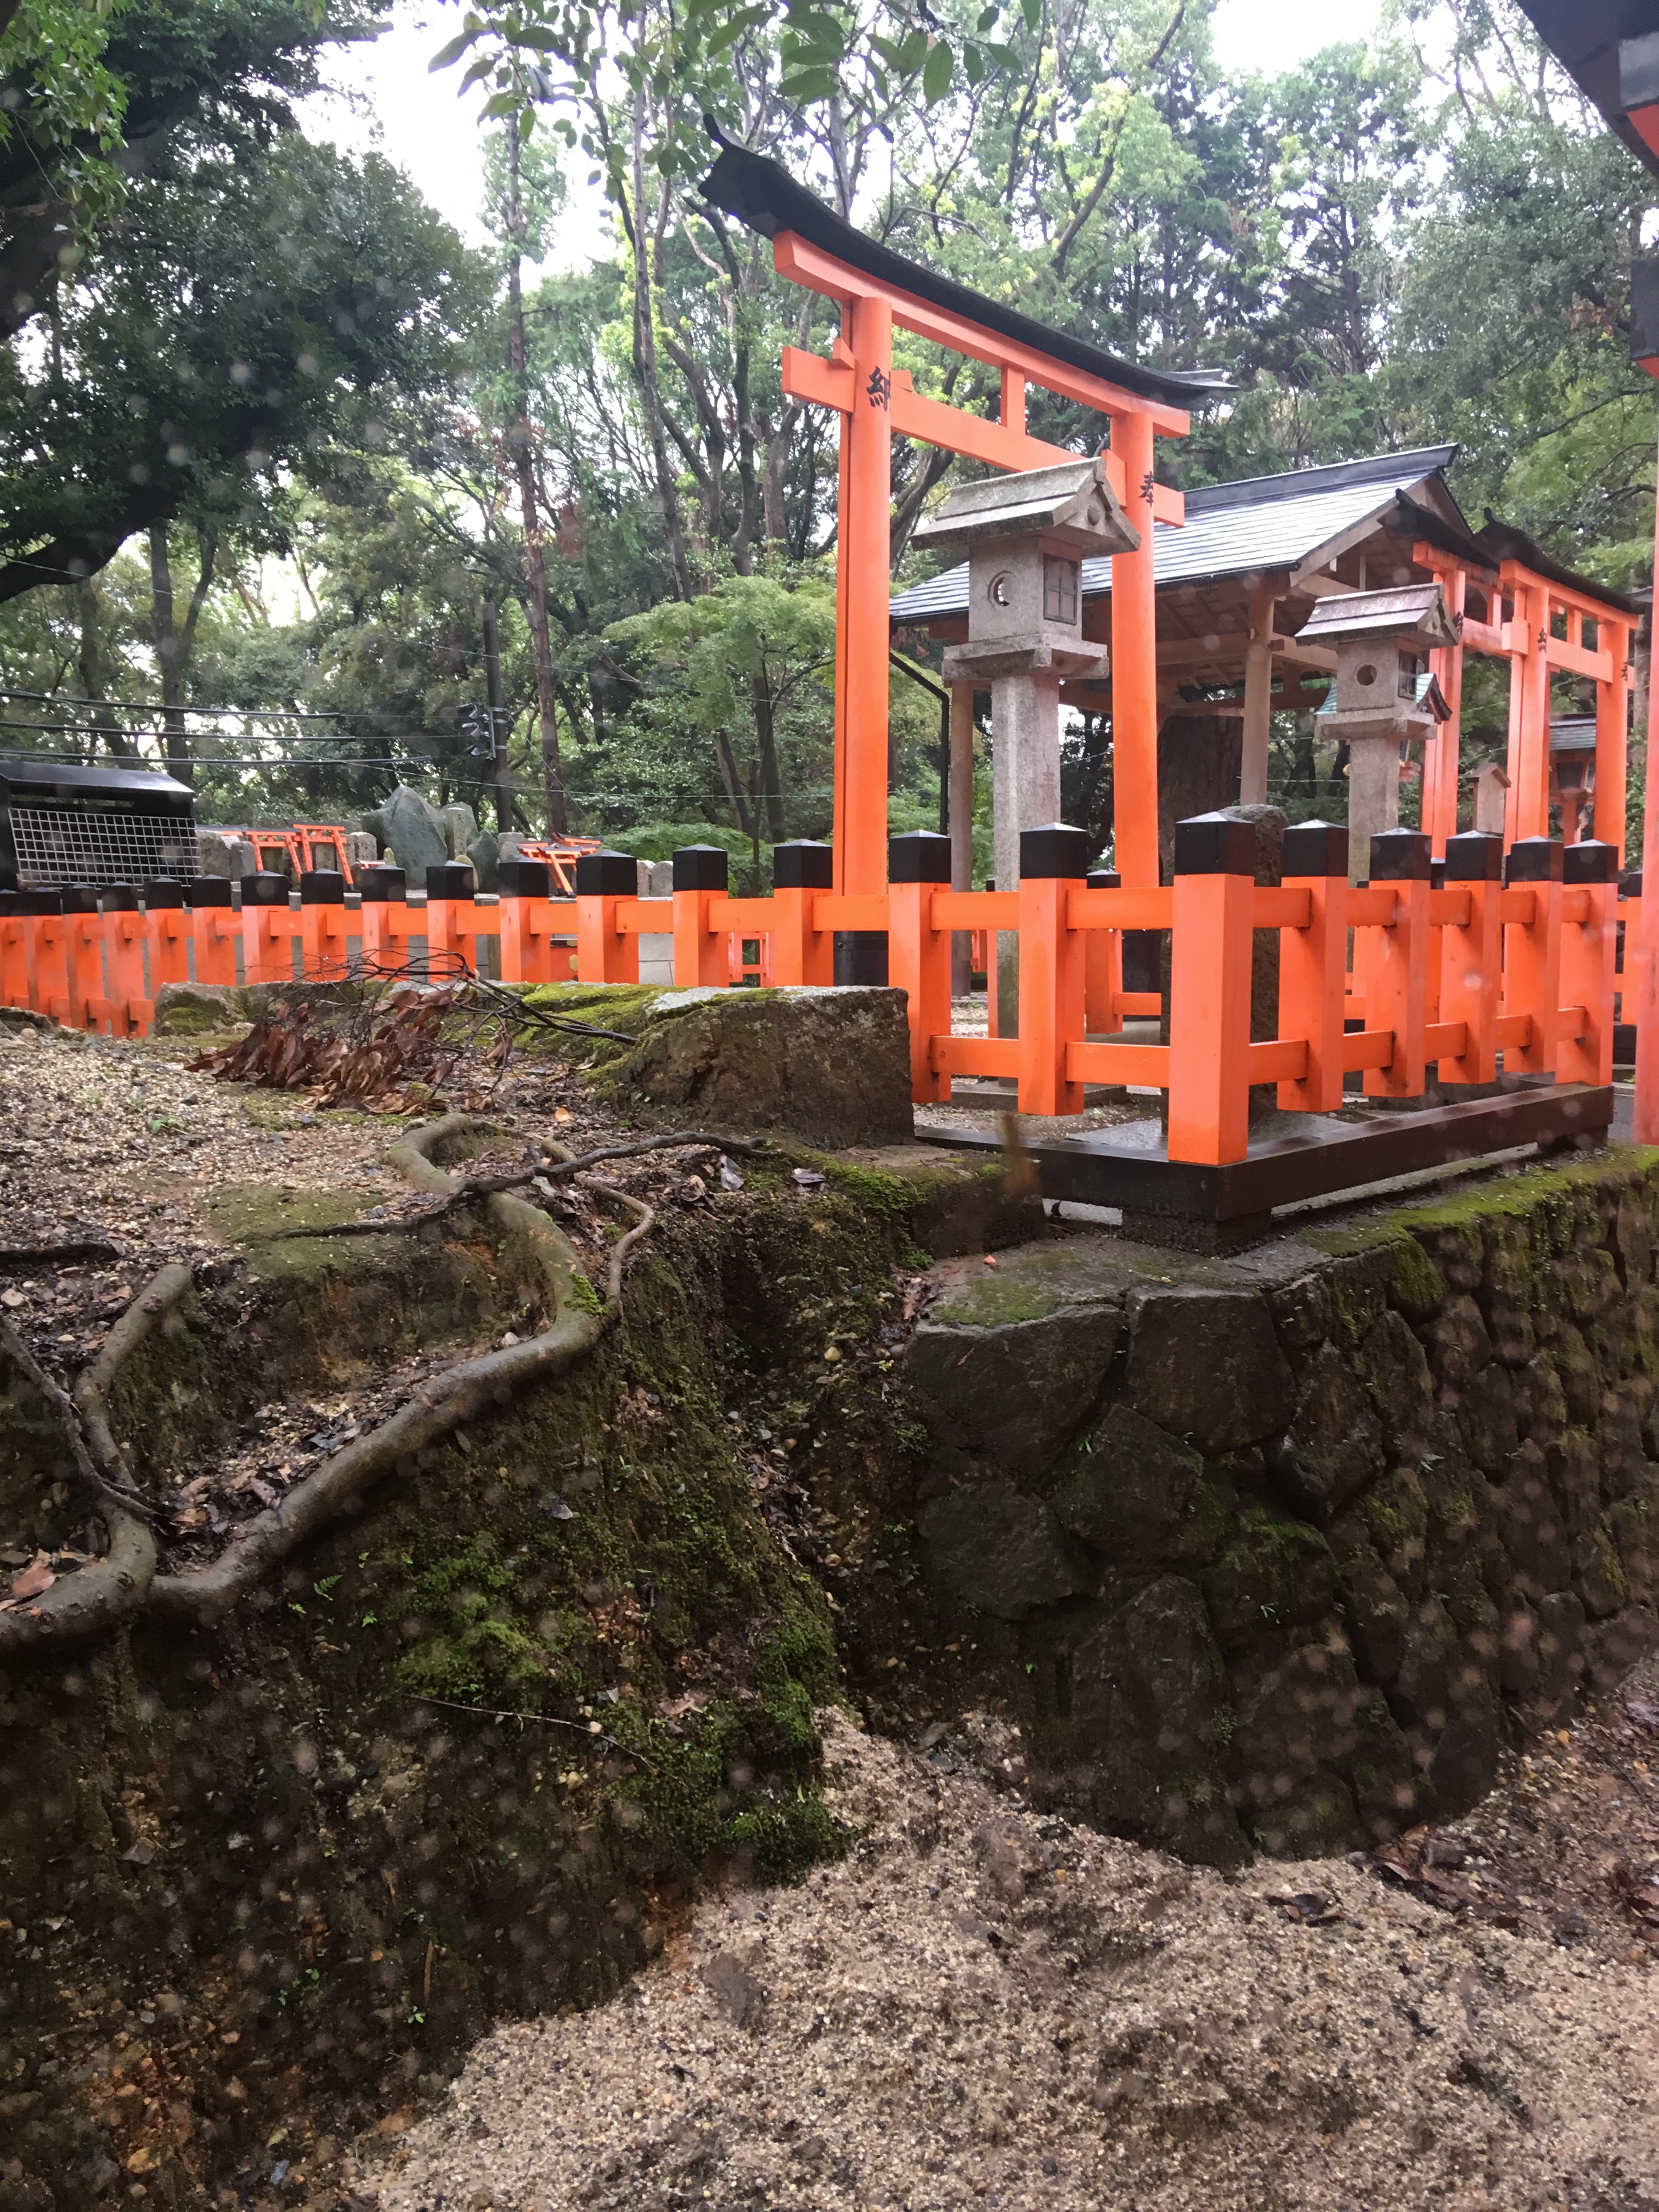
japanese, shrine, torii, temple, transport, place of worship, shinto shrine, tree, architecture, building, landscape, plant, vehicle